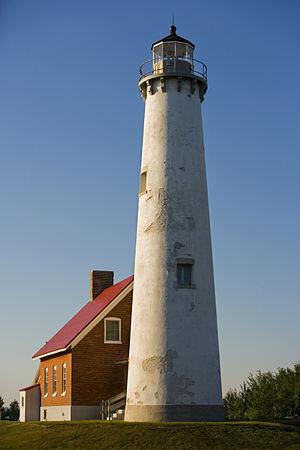
Le phare de Tawas Point, est un phare de la rive ouest du lac Huron, situé dans le Tawas Point State Park à East Tawas du Comté de Iosco, Michigan.